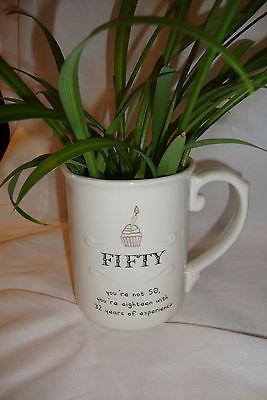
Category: mug